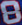
Number: 8